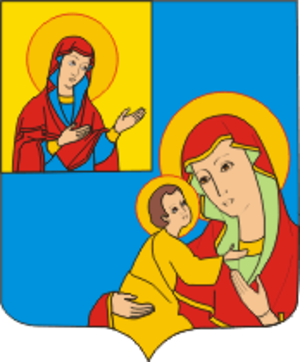
Kobryn
Kobryns våbenskjold
Kobryns beliggenhed i Hviderusland